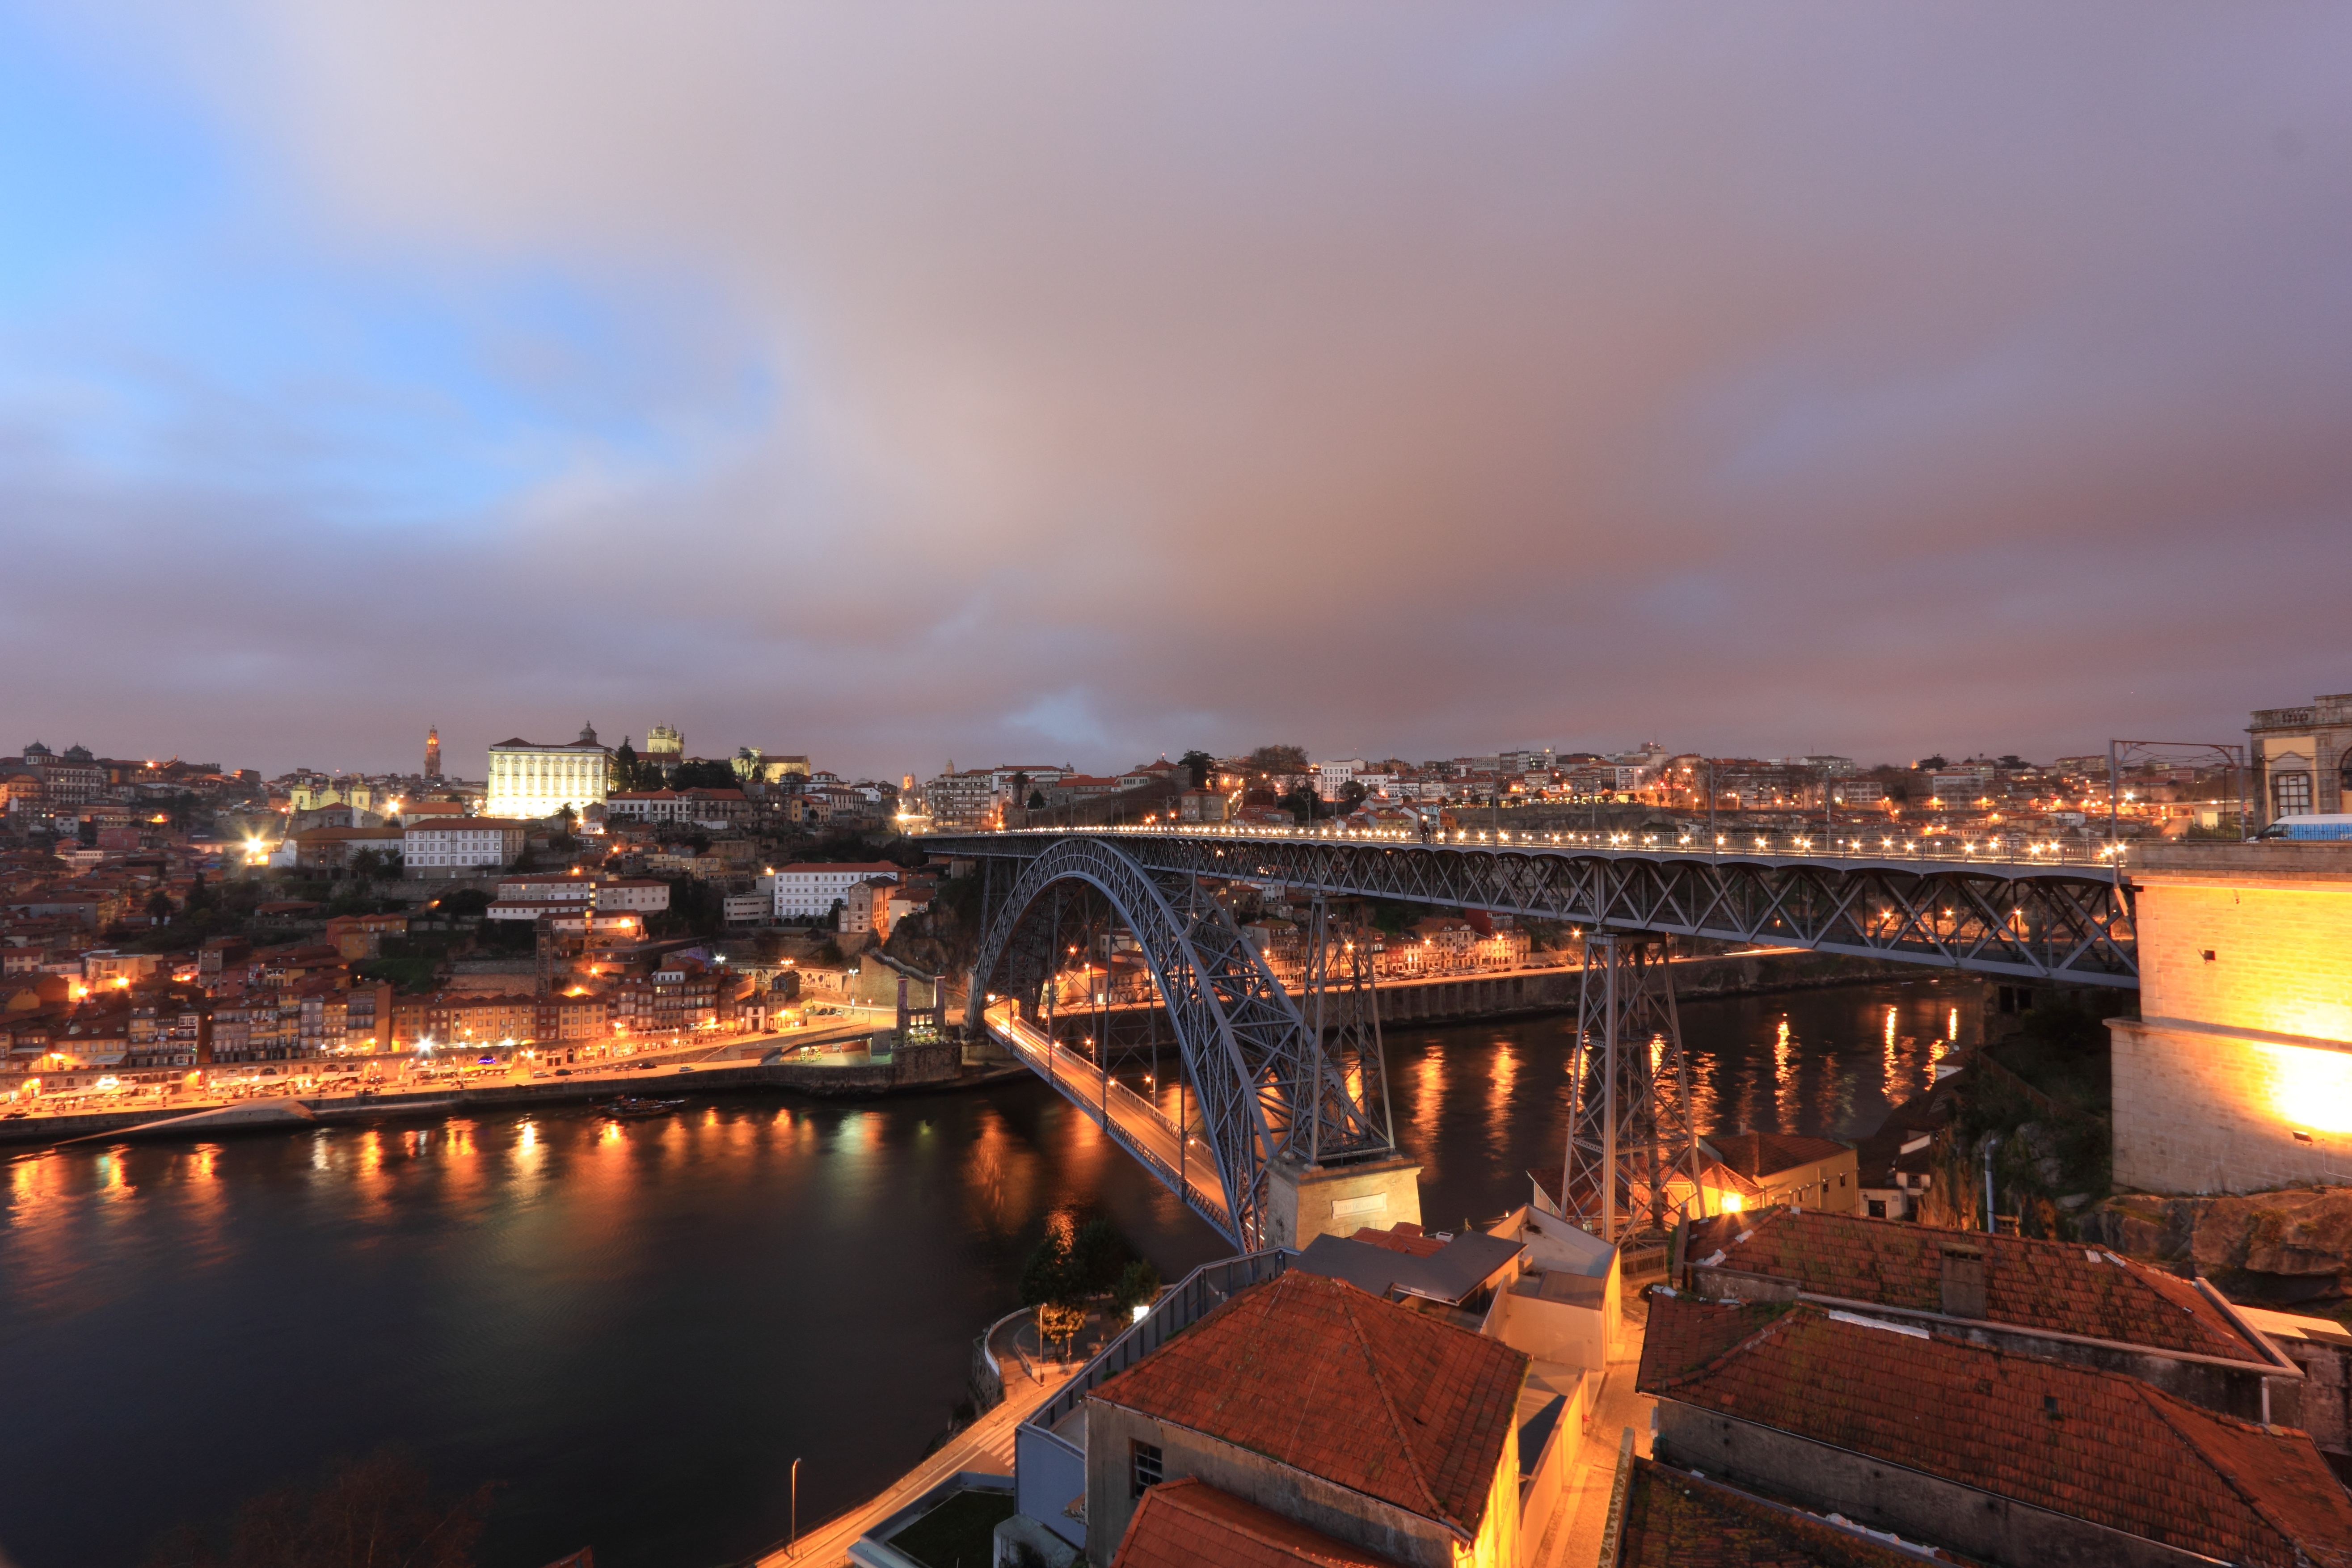
sunset, bridge, skyline, night, morning, dawn, city, river, cityscape, panorama, dusk, evening, reflection, landmark, waterway, portugal, porto, eifel bridge, human settlement